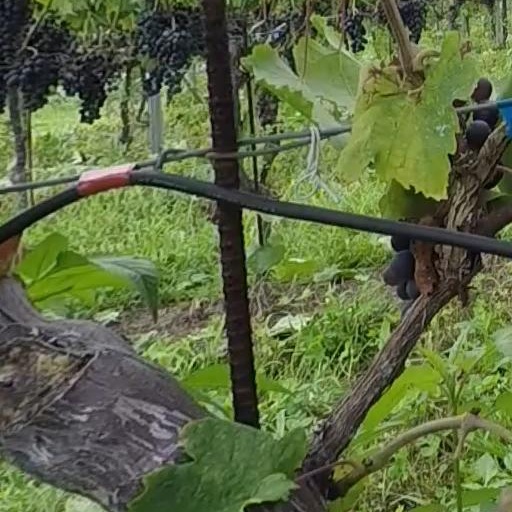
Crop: grape